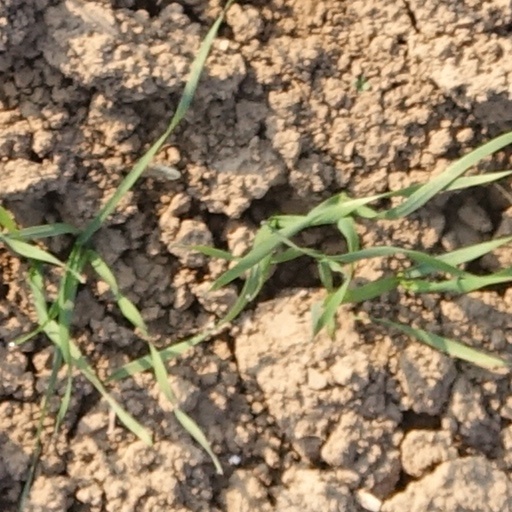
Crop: wheat